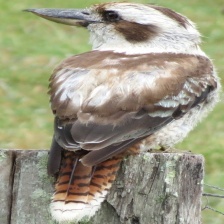
Species: KOOKABURRA
Scientific name: DACELO